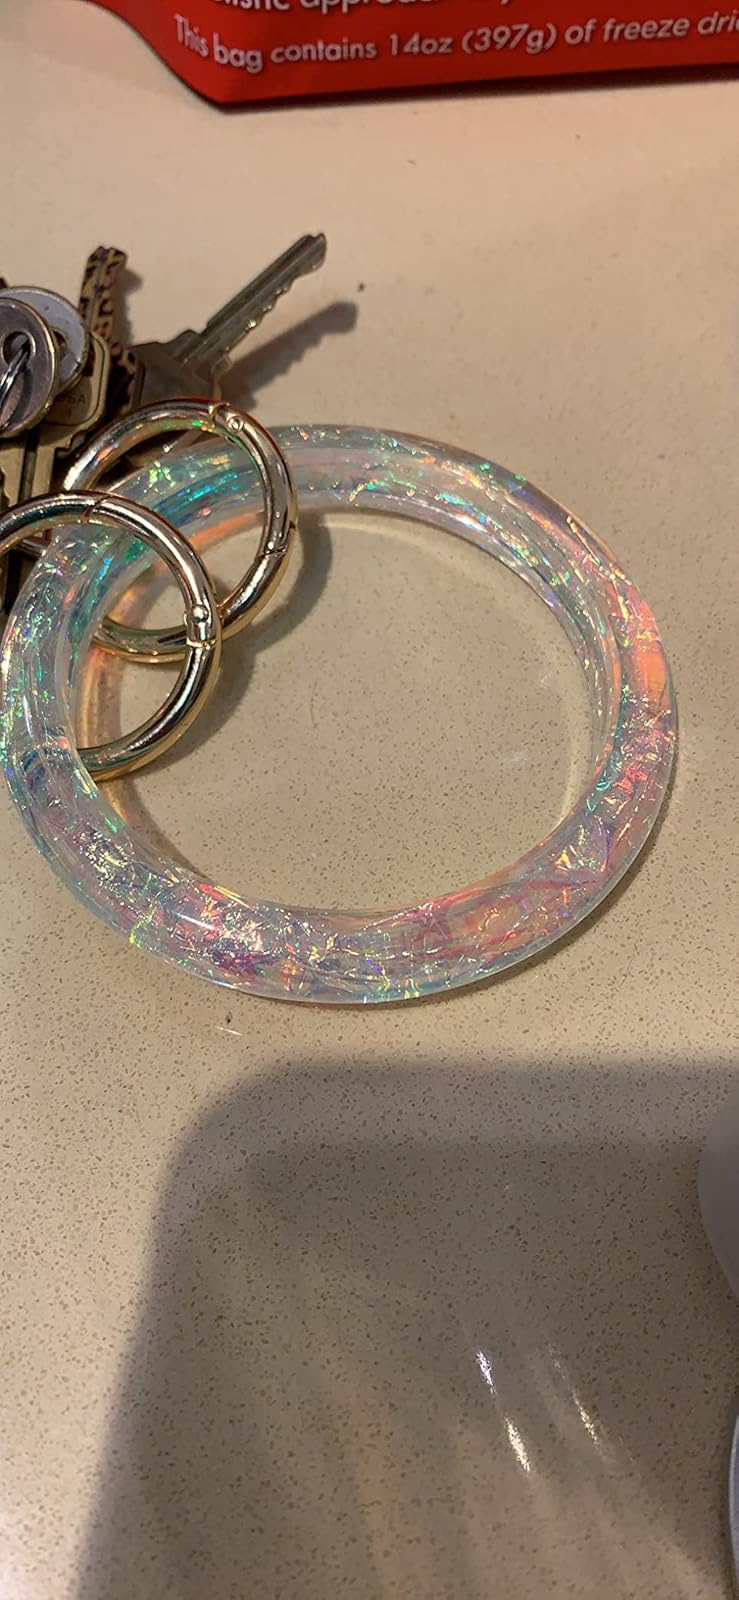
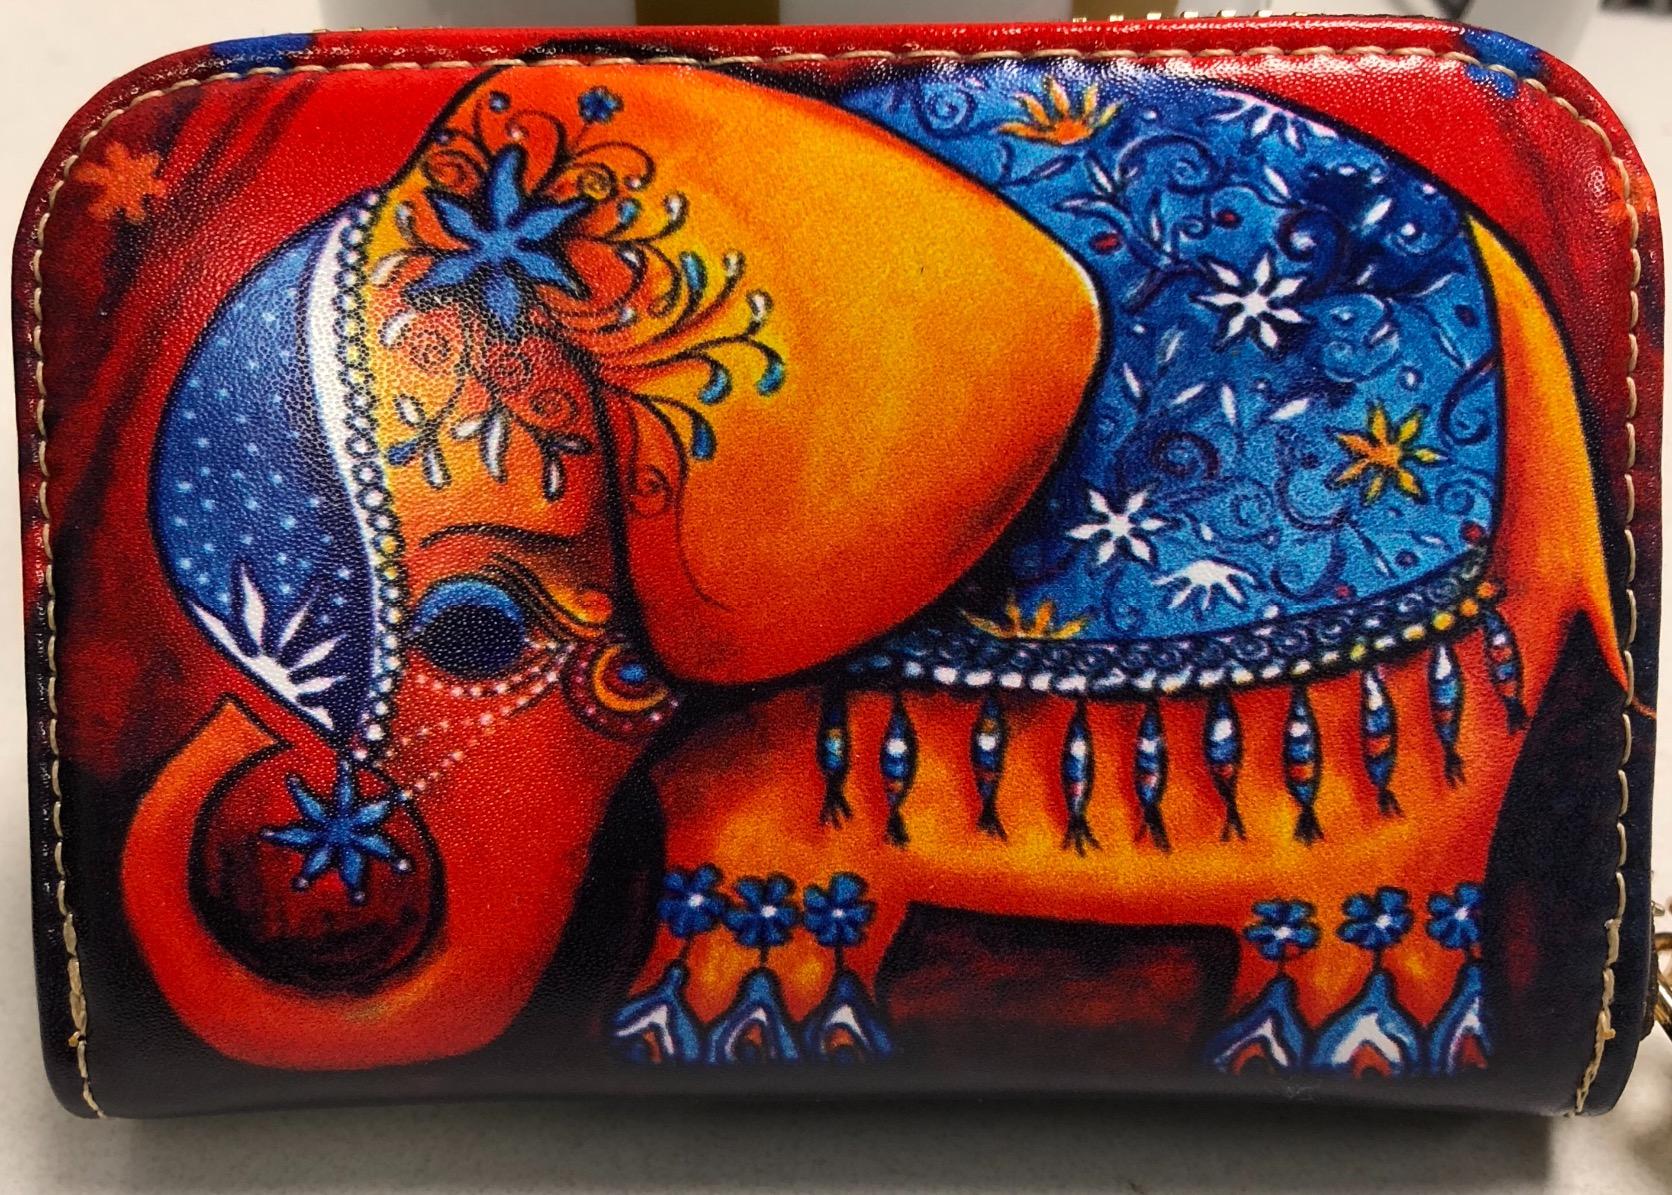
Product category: accessories_keychain
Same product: no